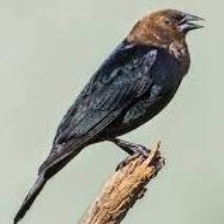
Species: BROWN HEADED COWBIRD
Scientific name: MOLOTHRUS ATER